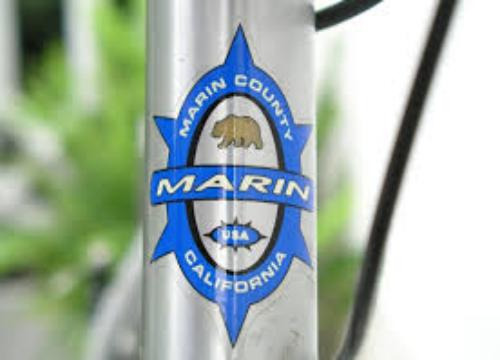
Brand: marin bikes
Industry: Transportation